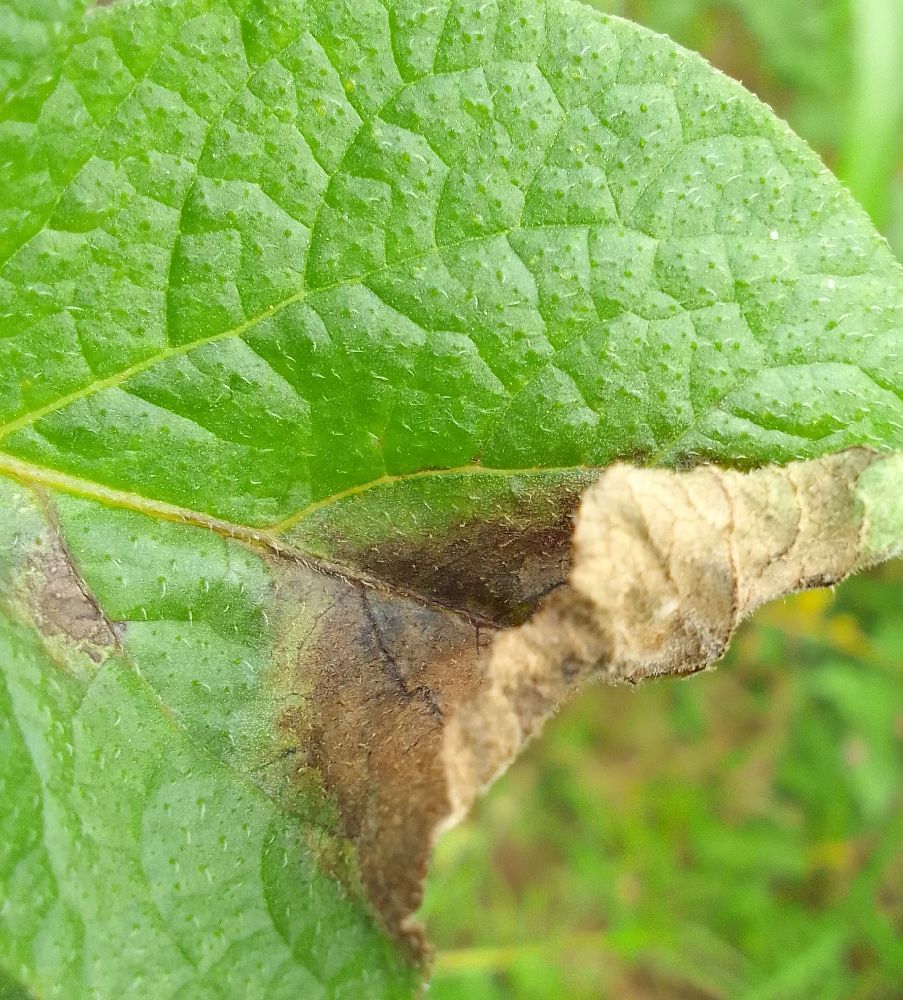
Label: Late blight